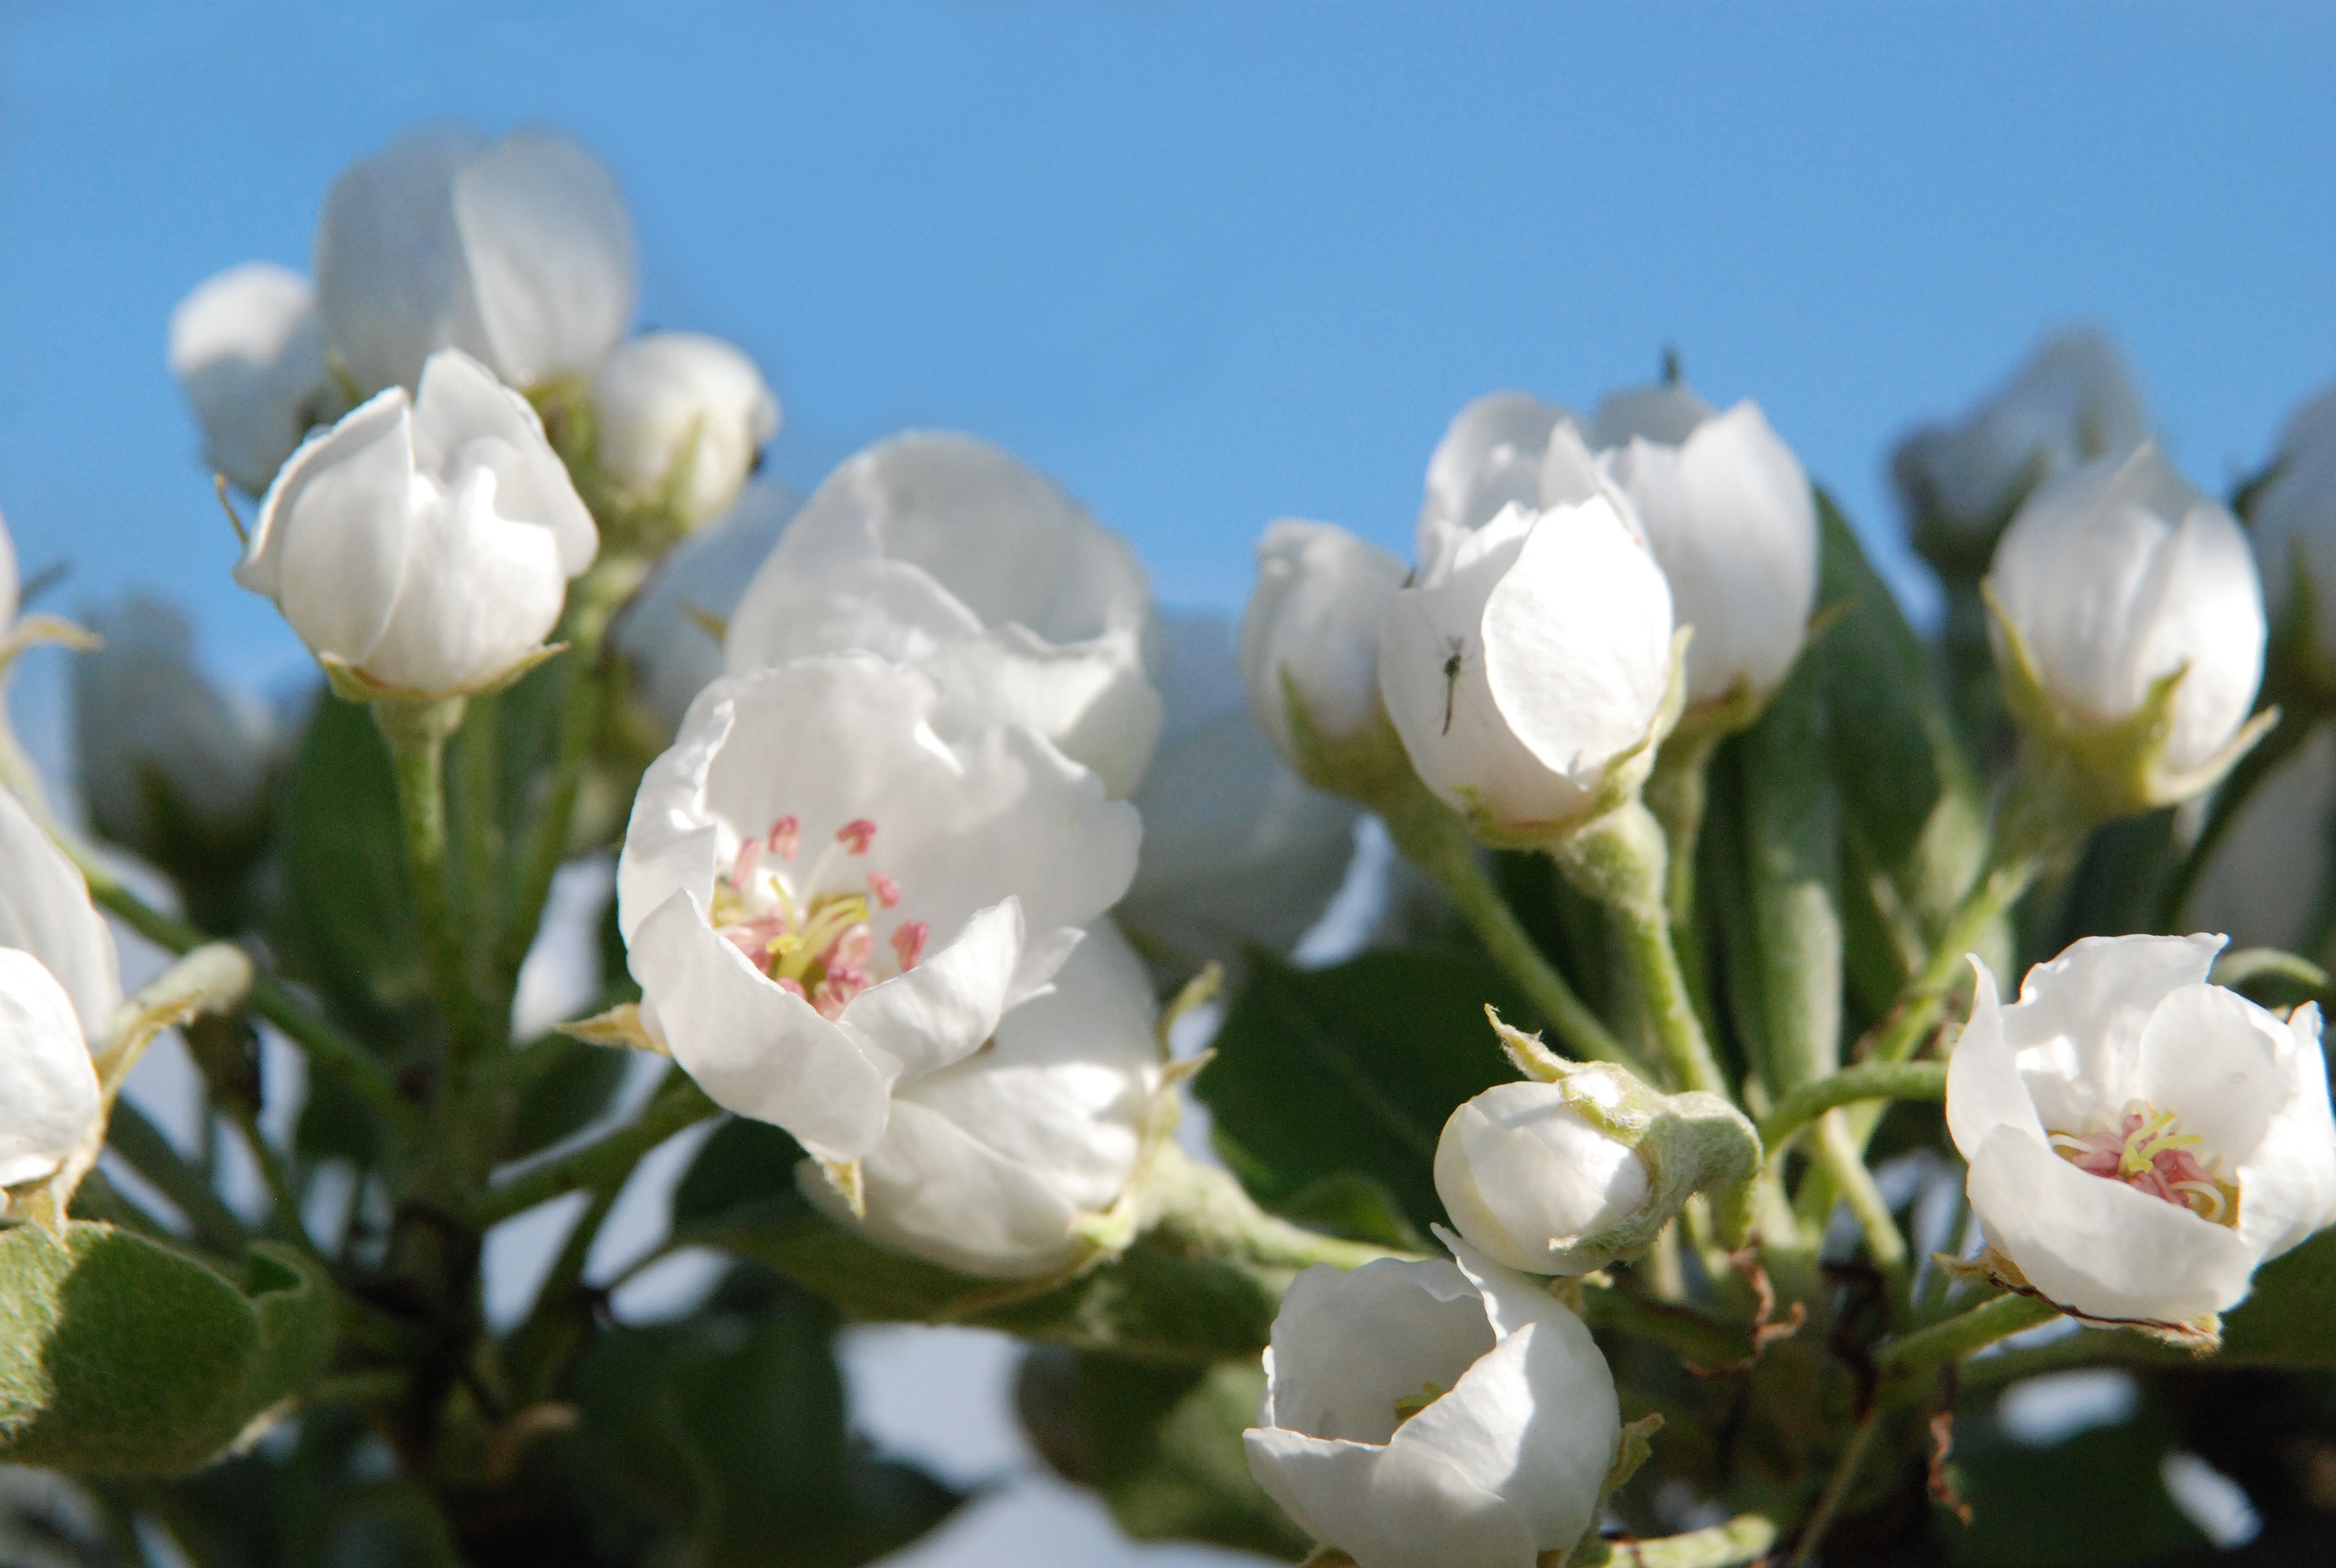
branch, blossom, plant, flower, petal, botany, flora, wildflower, shrub, macro photography, flowering plant, land plant